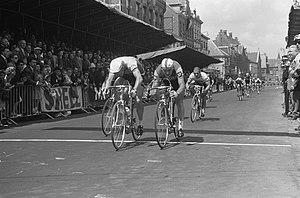
Le 49ᵉ Tour de France a eu lieu du 24 juin au 15 juillet 1962 sur 22 étapes pour 4 274 km.
Frans Melckenbeeck, né le 15 novembre 1940 à Lede, est un coureur cycliste belge. Professionnel de 1962 à 1972, il a notamment remporté Liège-Bastogne-Liège et une étape du Tour de France 1963.